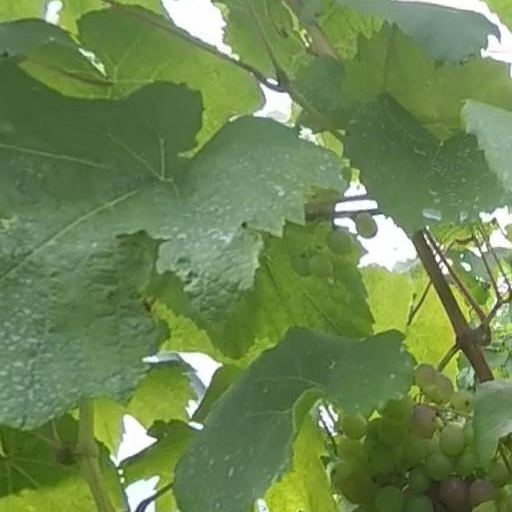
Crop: grape